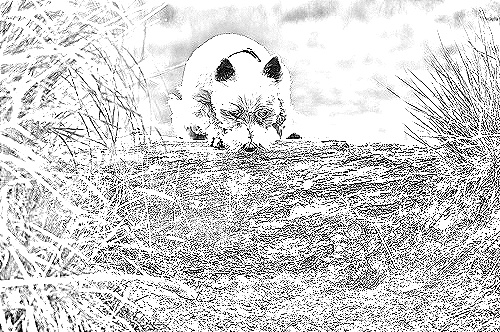
Portrait style: Sketch Portrait